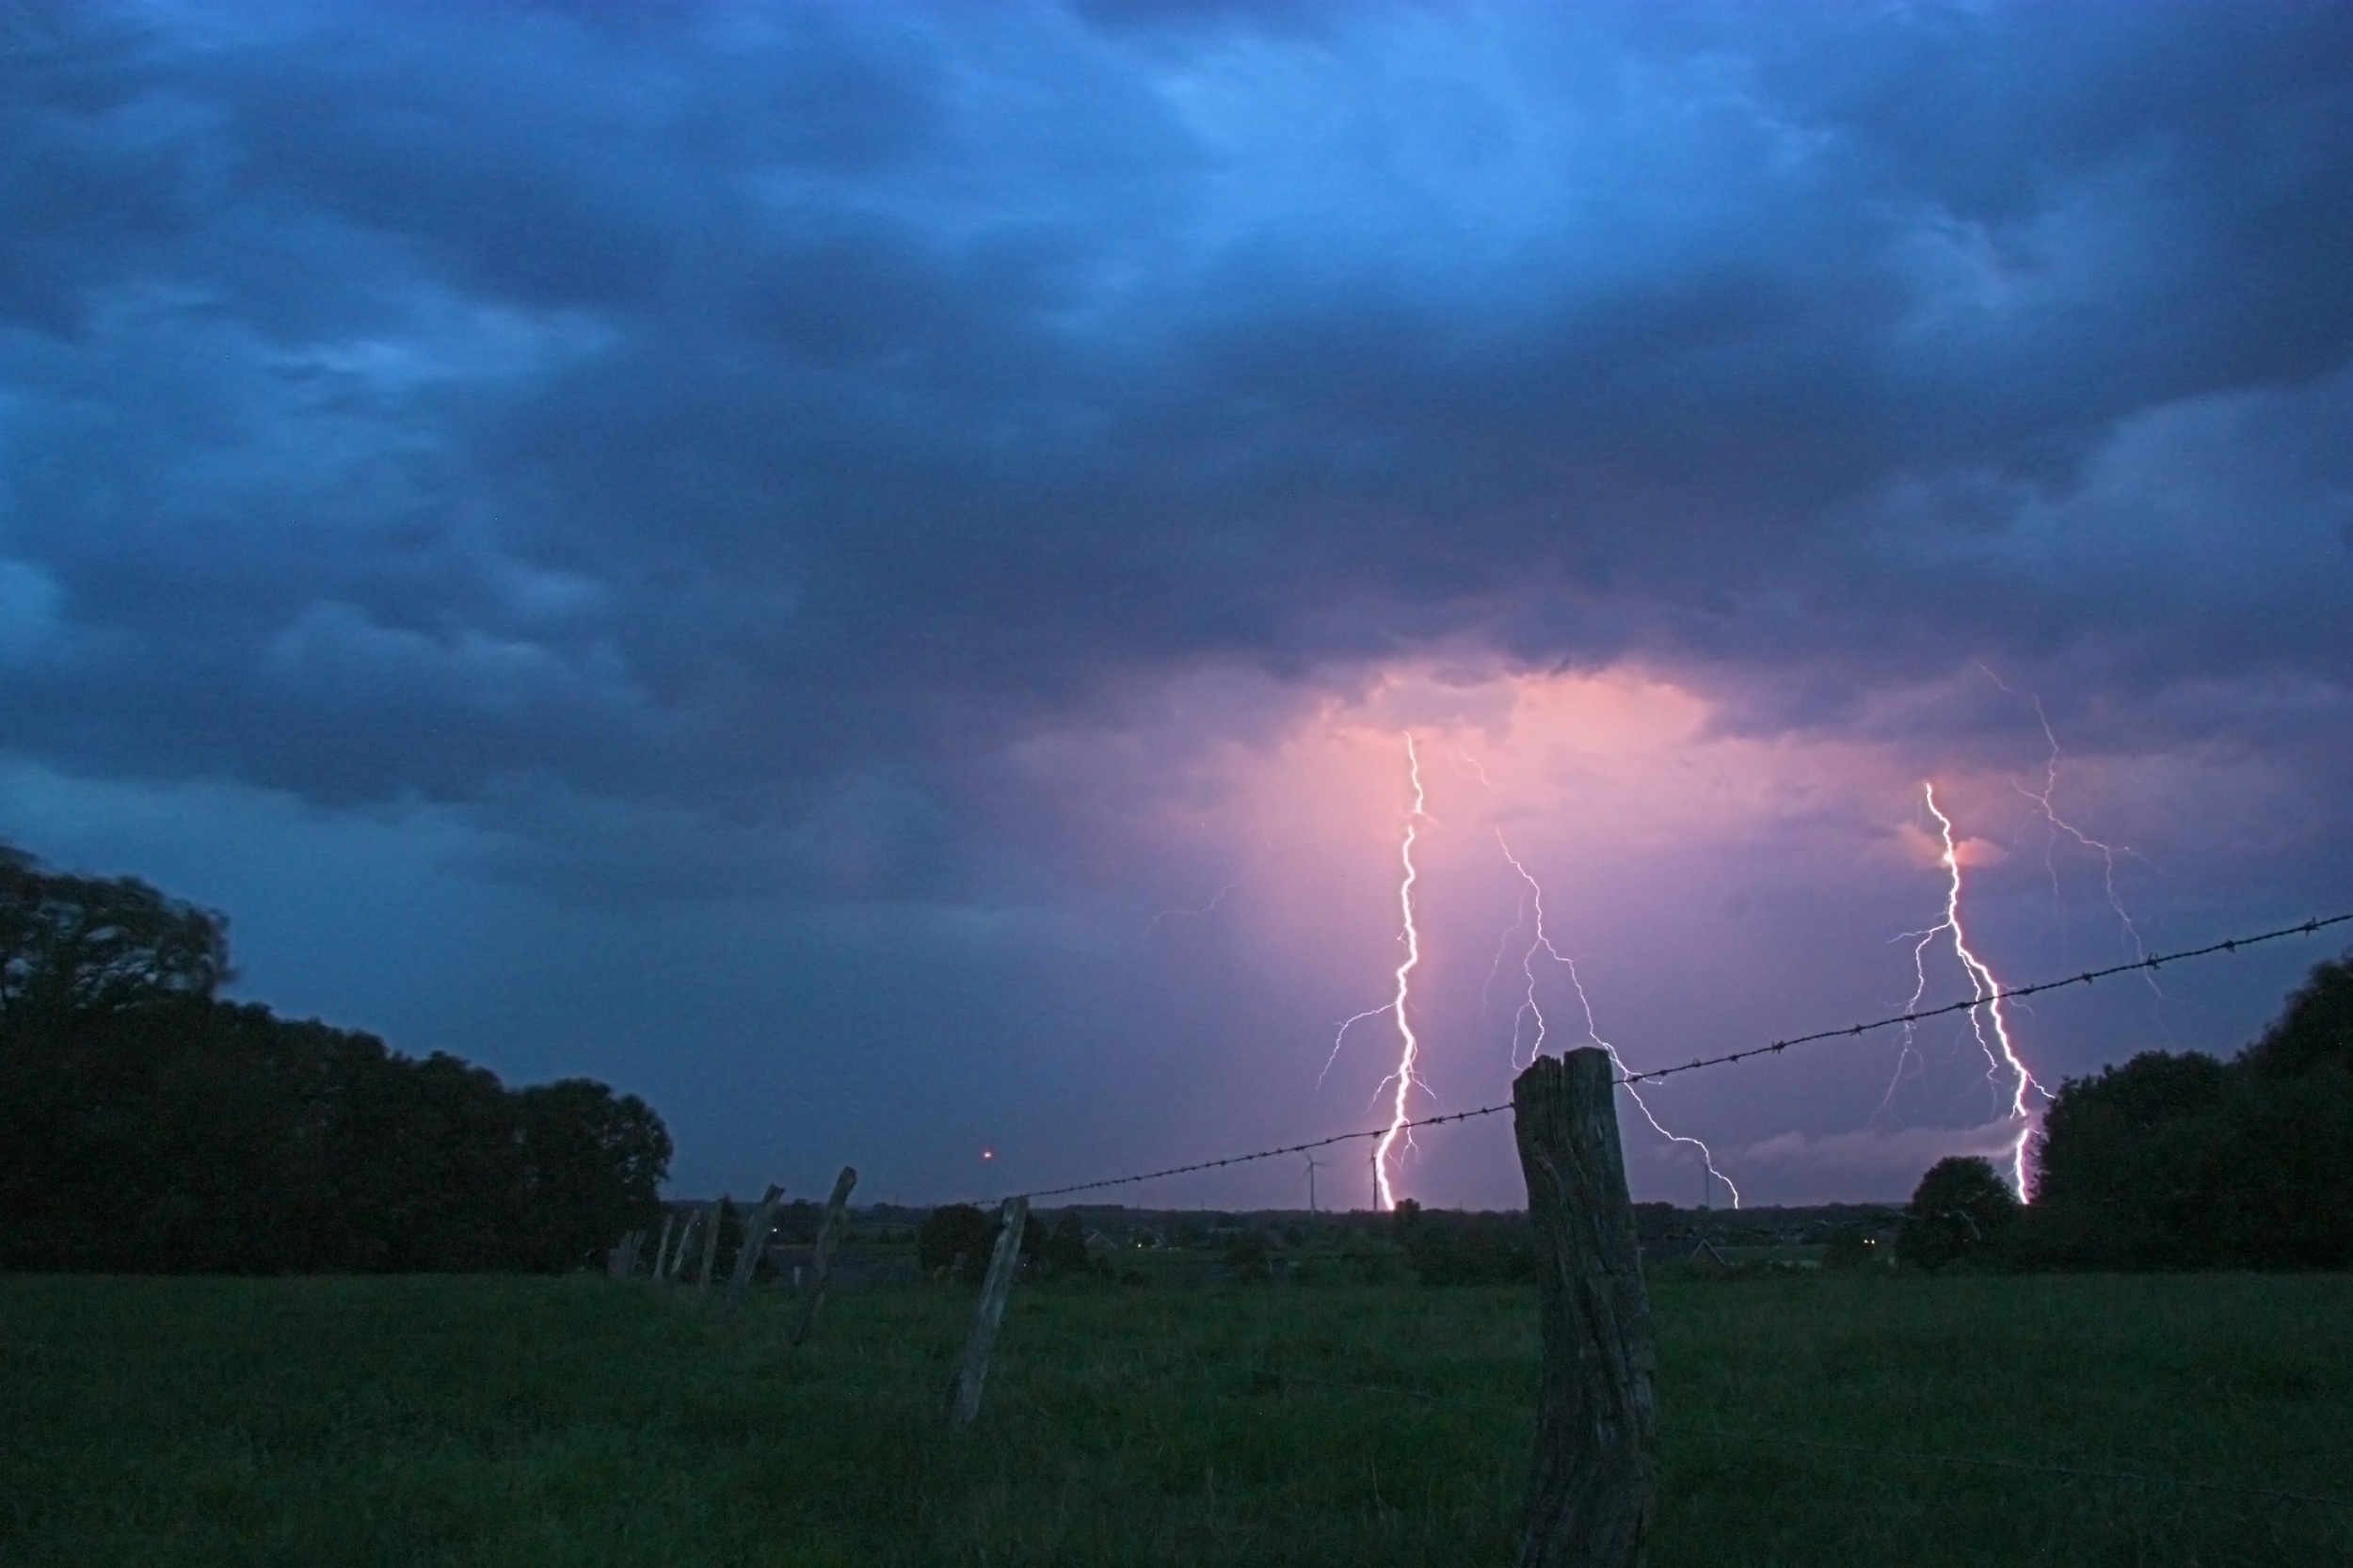
forest, cloud, sky, meadow, wind, atmosphere, dark, twilight, pasture, weather, storm, cumulus, electricity, lightning, thunder, clouds, thunderstorm, pasture fence, threatening, flashes, summer thunderstorm, lightning weft